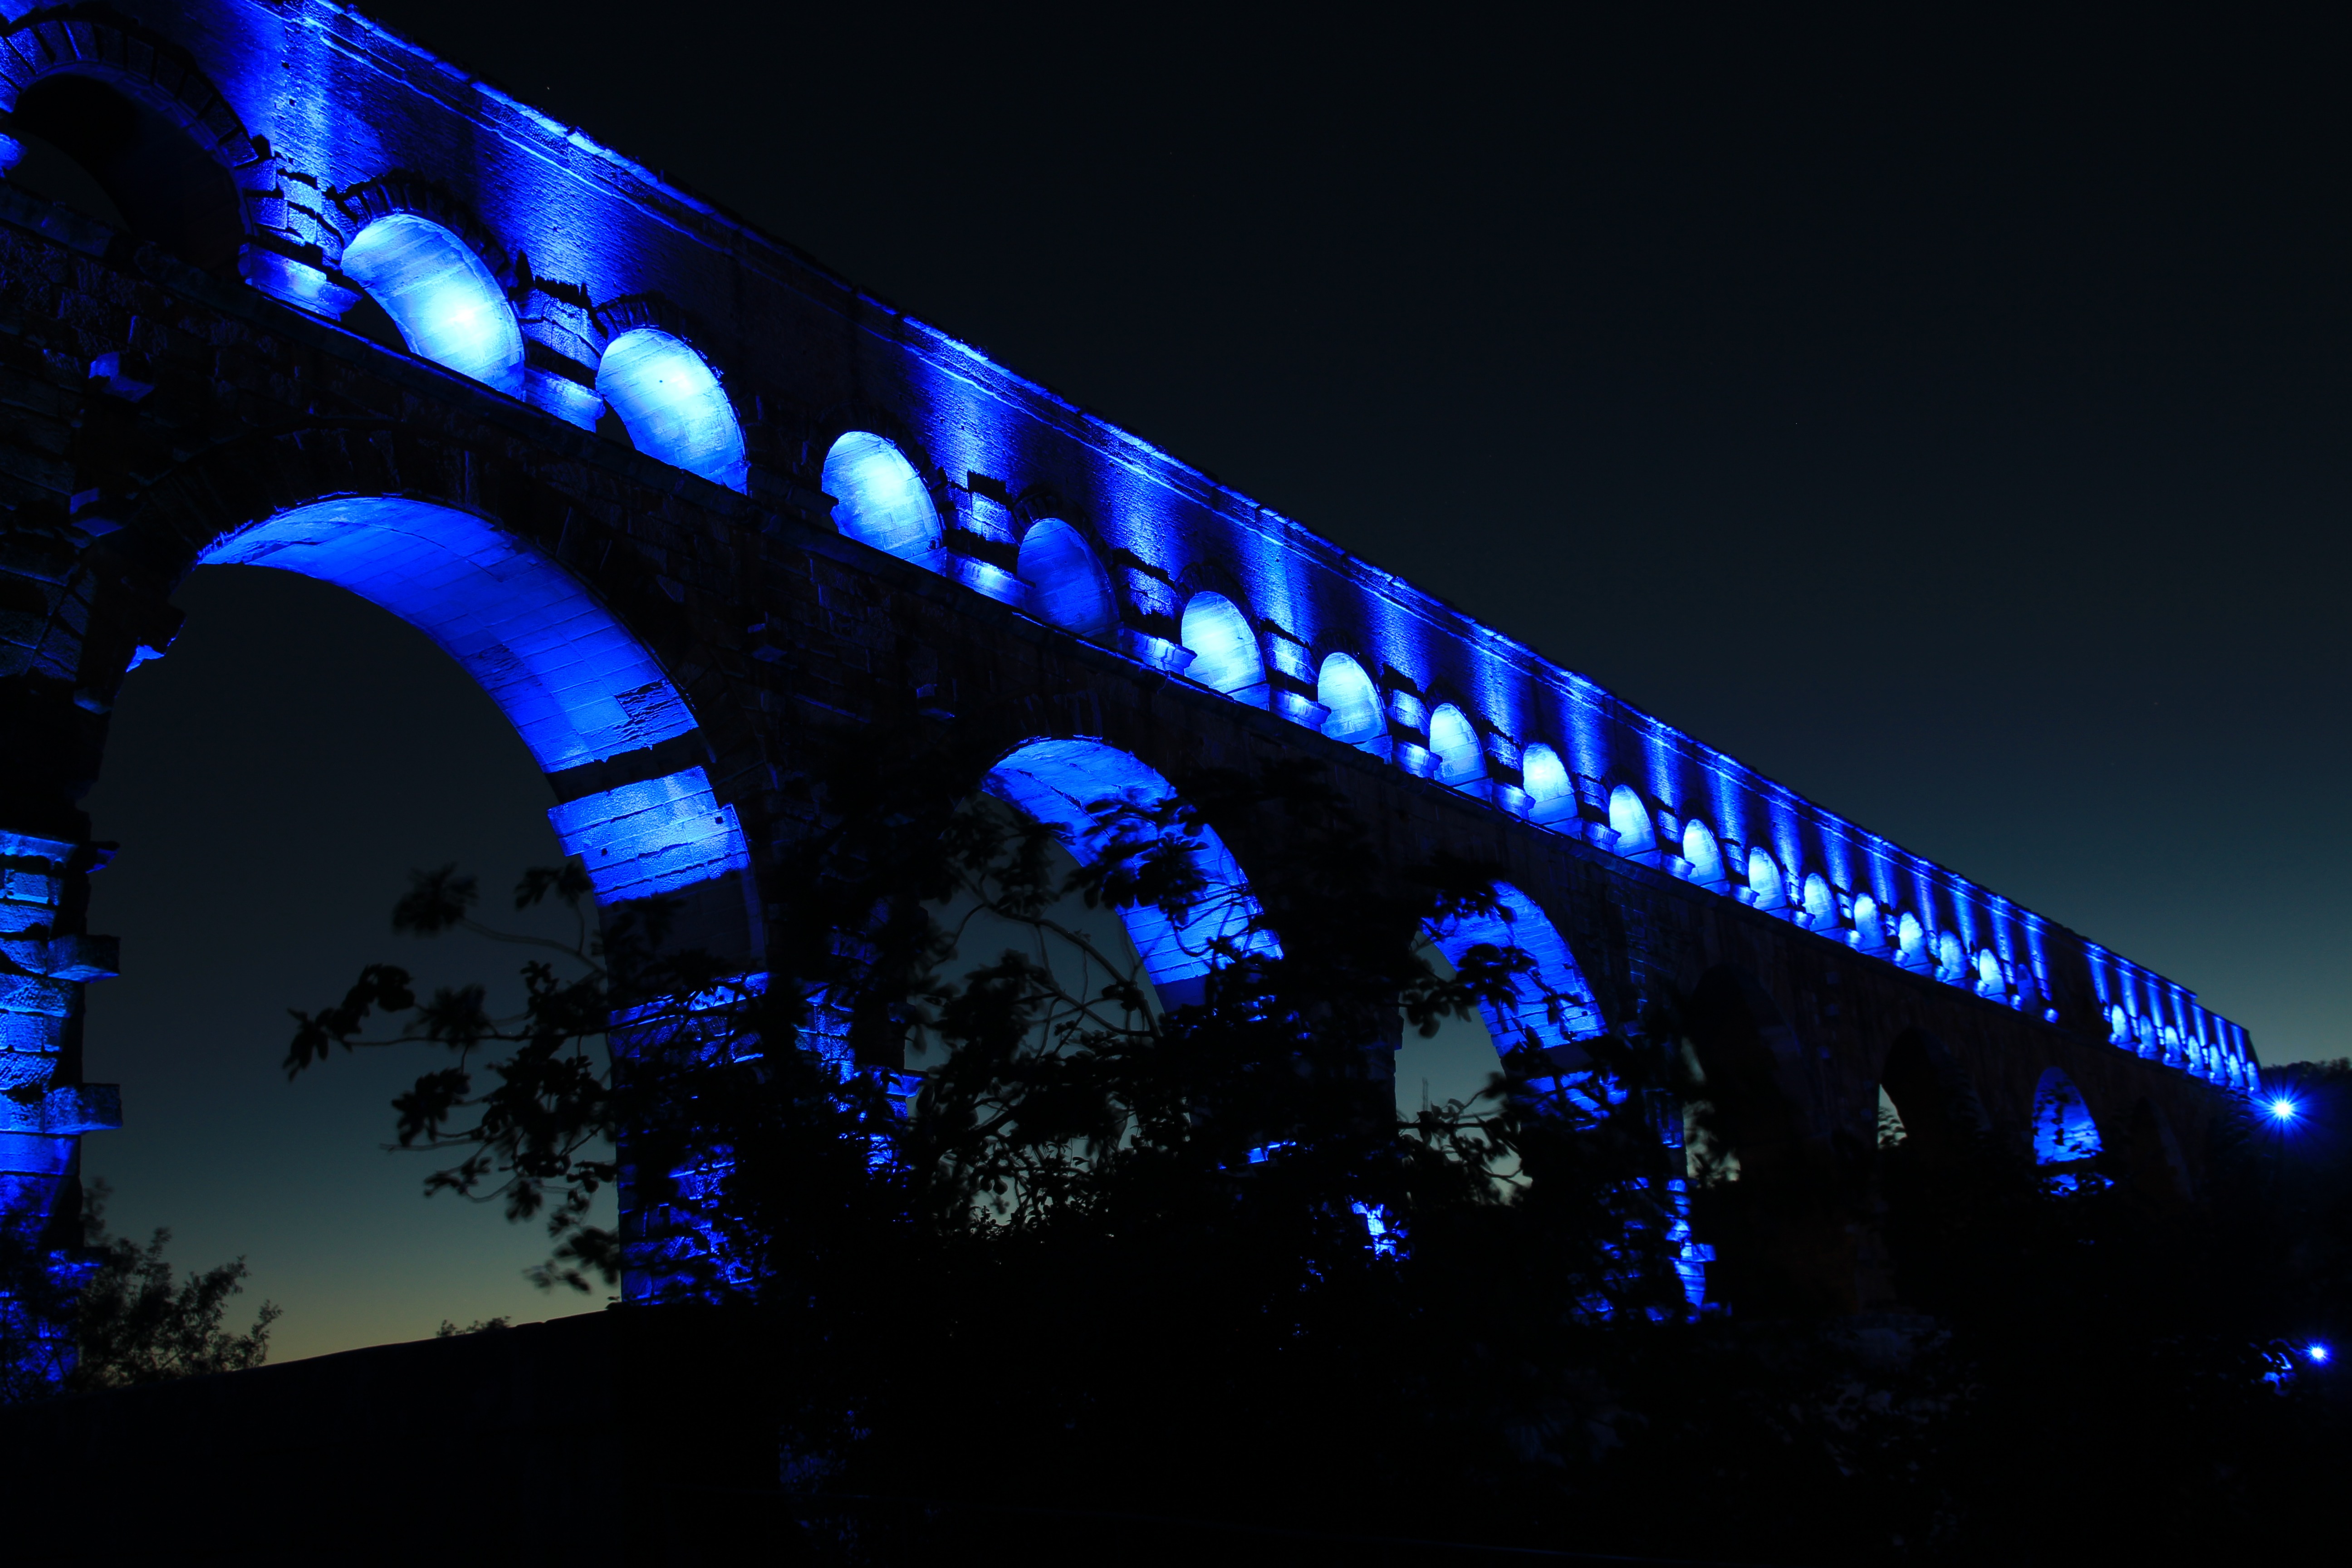
light, bridge, night, france, reflection, darkness, blue, lighting, pont du gard, christmas lights, aqaedukt